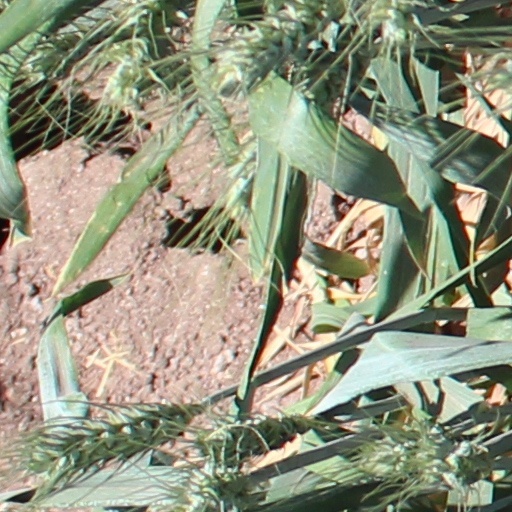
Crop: wheat